Croatian art

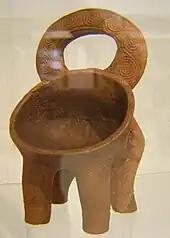
Danilo pot, showing spiral patterns

There are also Neolithic excavation sites in Ščitarjevo near Zagreb, Nakovanj on the Pelješac peninsula and elsewhere.